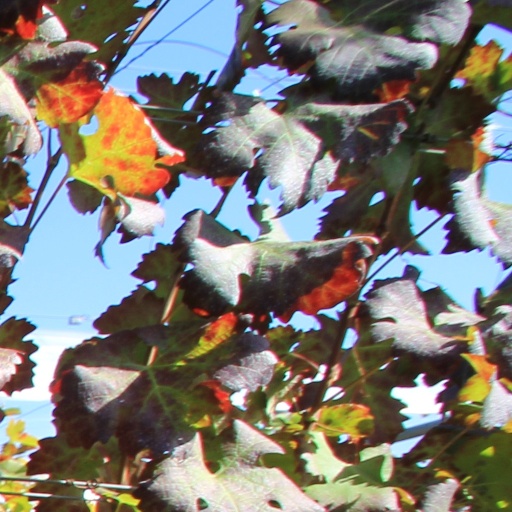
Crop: grape